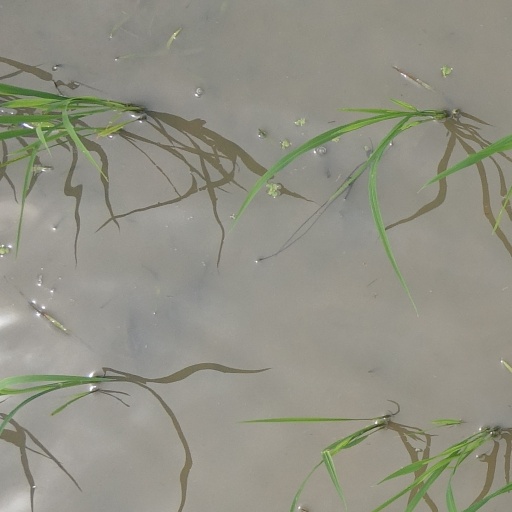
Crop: rice